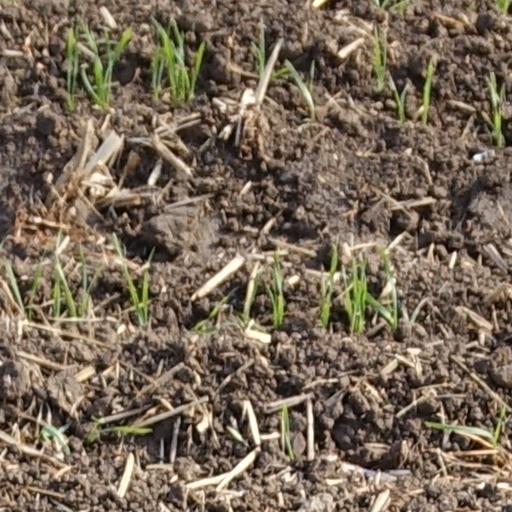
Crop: wheat